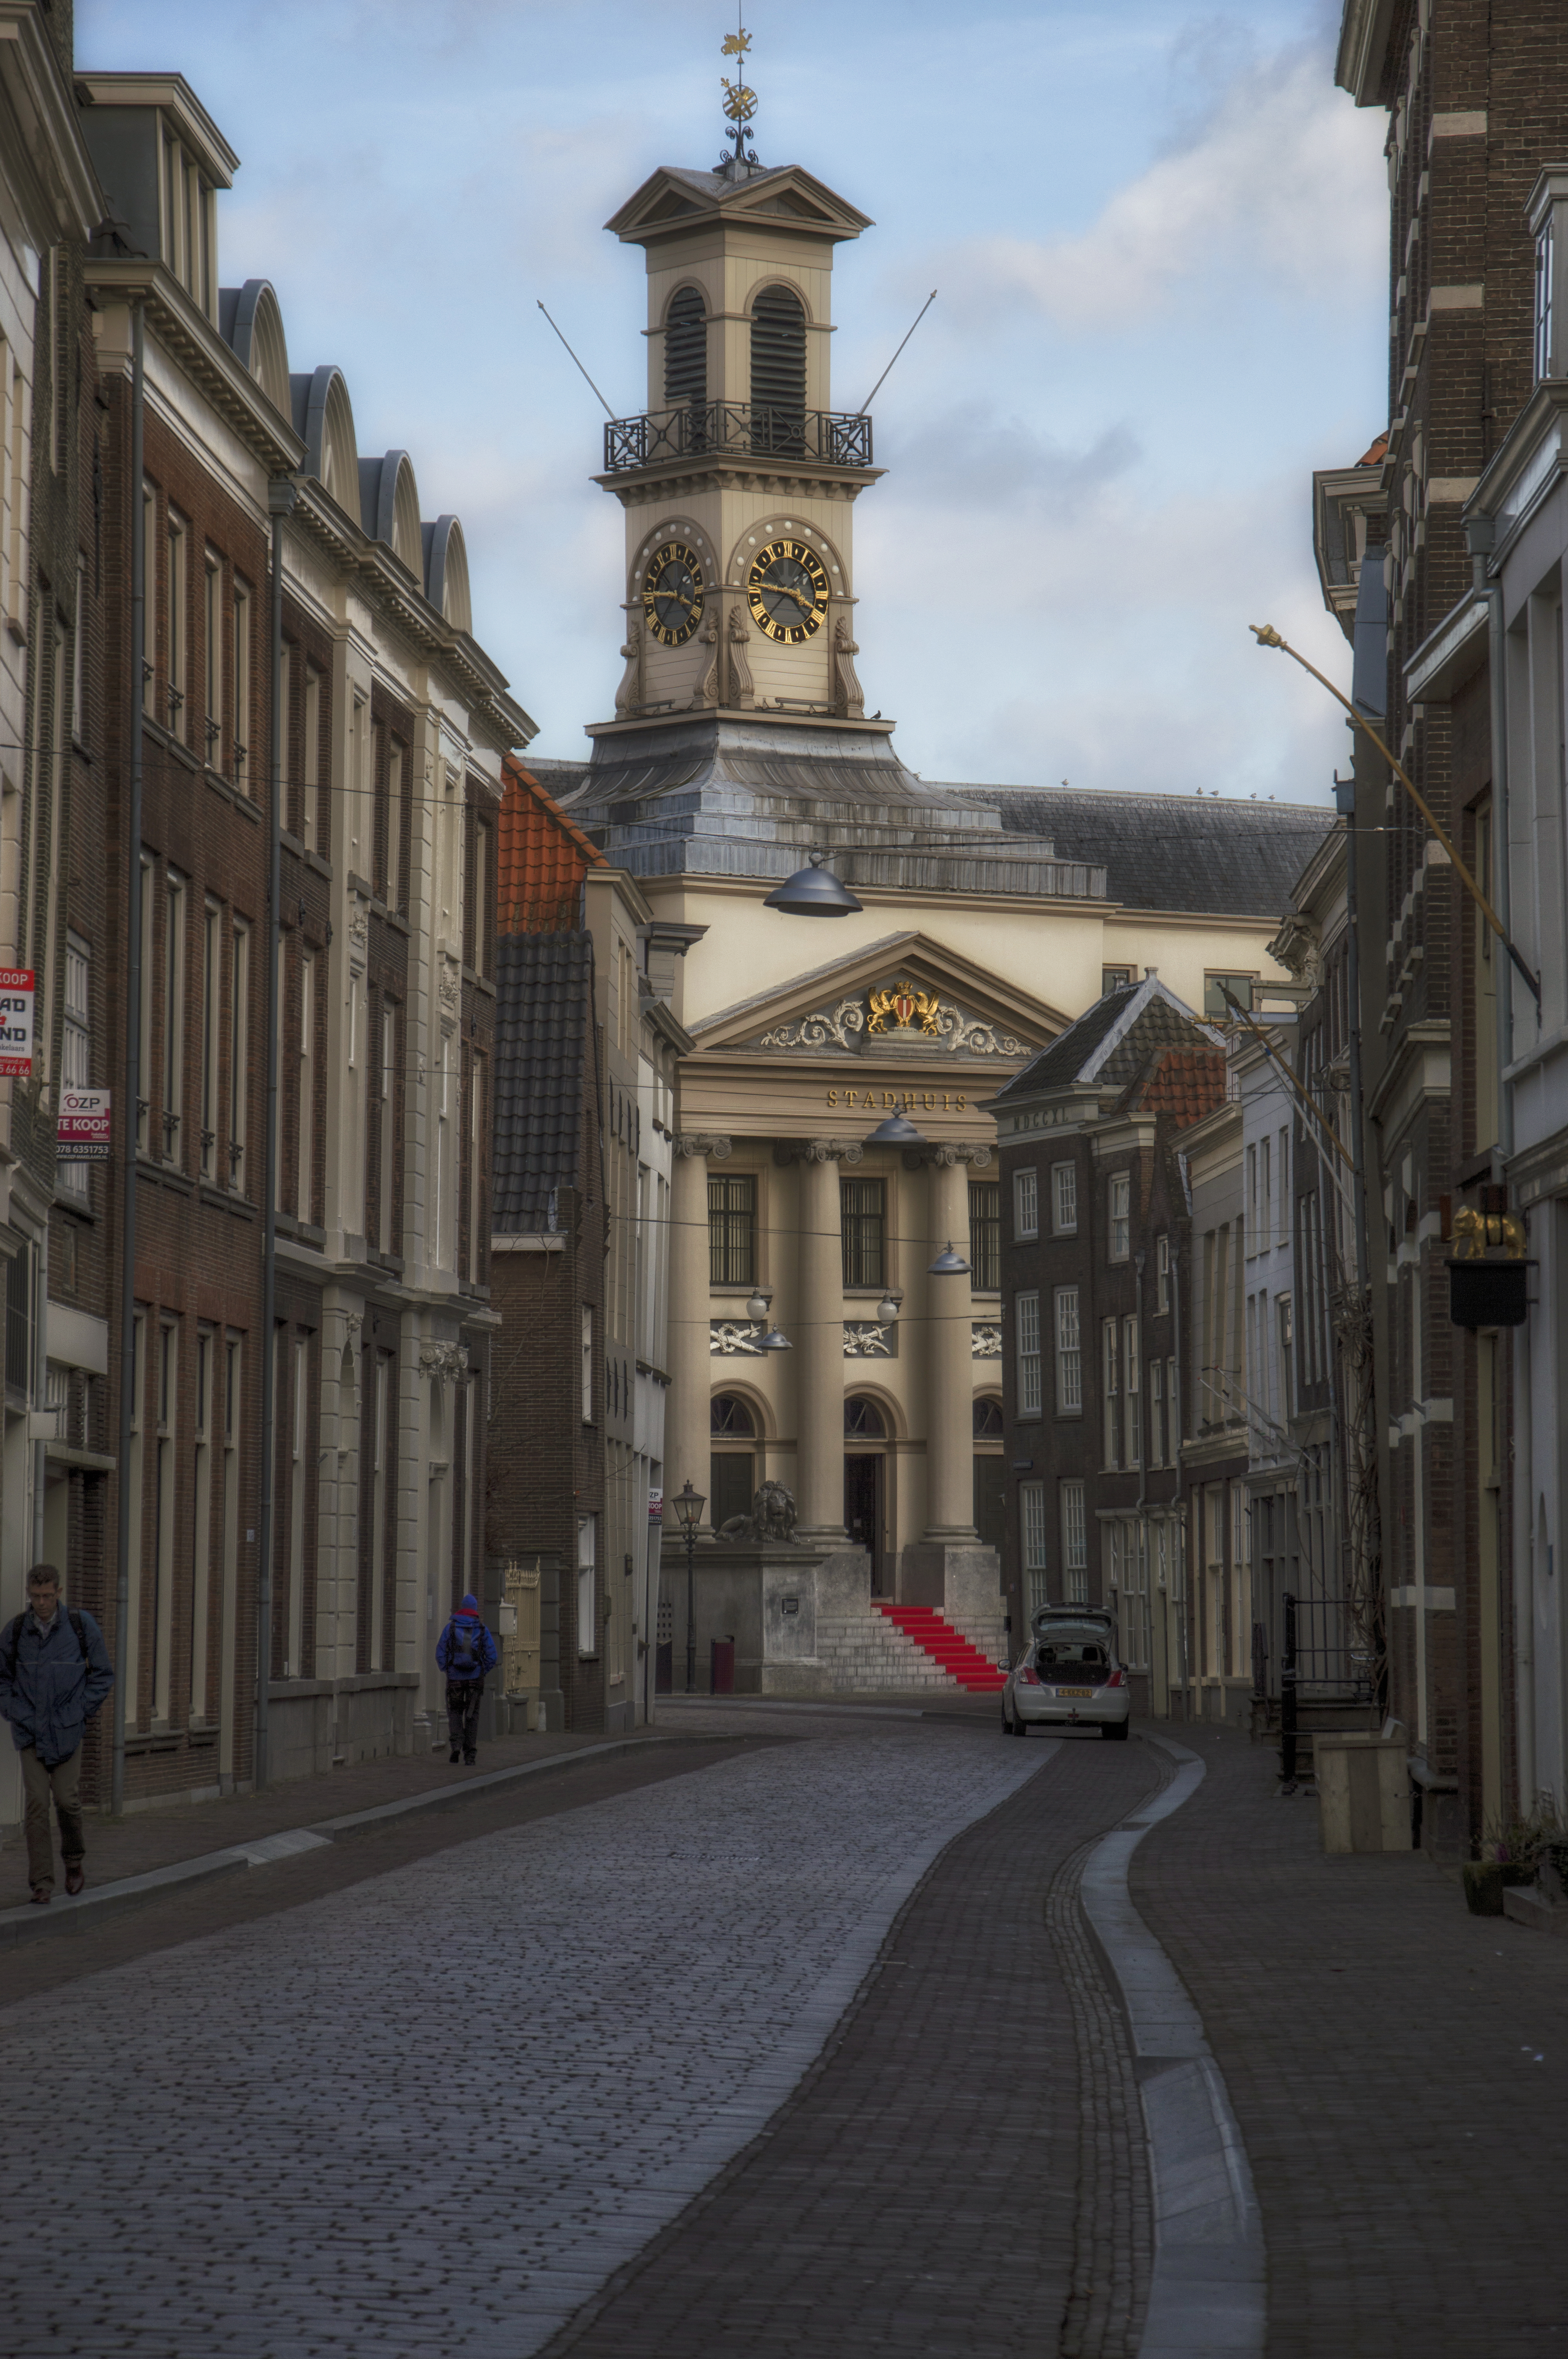
outdoor, architecture, road, street, photography, town, building, alley, city, urban, photo, cityscape, downtown, facade, church, nikon, historic, lane, hdr, holland, nederland, netherlands, infrastructure, dutch, outdoorphotography, picture, photograph, townhall, fotos, foto, fotografie, town square, rood, fries, urbanphotography, paulvandevelde, pdvandevelde, padagudaloma, landschapsfotografie, dordrecht, stadsfotografie, nederlandinfotos, historisch, stadhuis, voorstraat, stadswandeling, architectuur, pvdvfotografie, pdvandeveldedordrecht, diep, rondjedordt, dedordtevaer, dutchphotography, nederlandsefotografie, dutchphotogaraphy, totallydutch, fotografienederland, hollandsefotografie, fotografieholland, wijnstraat, dordtmonumenteel, fotosdordrecht, fotosvandordrecht, stadswapen, erfgoedcentrumdiep, openmonumentendag, fotovandeweek, klok, dordrechtmonumenteel, rathause, neighbourhood, rodeloper, urban area, human settlement